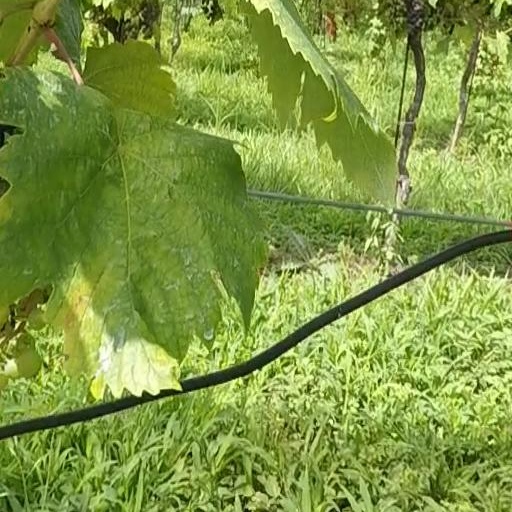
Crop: grape